Pearl S. Buck Birthplace

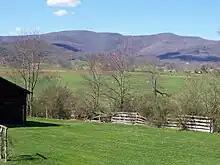
The Stulting property

Pearl Buck's mother, Caroline, often called "Carrie," was reared in this house. She married Absalom Sydenstricker, one of the nine children of Andrew and Frances Coffman Sydenstricker of Ronceverte, West Virginia. Shortly after their marriage, they left for China to become missionaries. "They were pioneer missionaries and worked in more than a dozen places in China. Sometimes no other white family lived in their town" ("My Mother's House", 35).